Papoulis-Marks-Cheung Approach

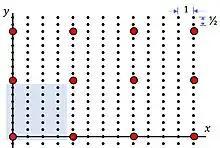
Figure 4: Reduction in sampling density: The red dots are locations where samples need not be taken.

The corresponding reduction in sampling density is shown in Figure 4 where the red dots are locations where samples need not be taken. A single cell containing one red dot is shown shaded. The area of the cell is The corresponding reduction in sampling density is shown in Figure 4 where the red dots are locations where samples need not be taken. A single cell containing one red dot is shown shaded. The area of the cell is formula_25 units. The sampling density is therefore, as also seen from the areas of two green squares in Figure 3, reduced by formula_26 samples per unit area.